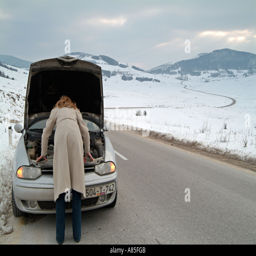
young woman looking under the bonnet of her car after being stranded on an isolated road in winter after a break